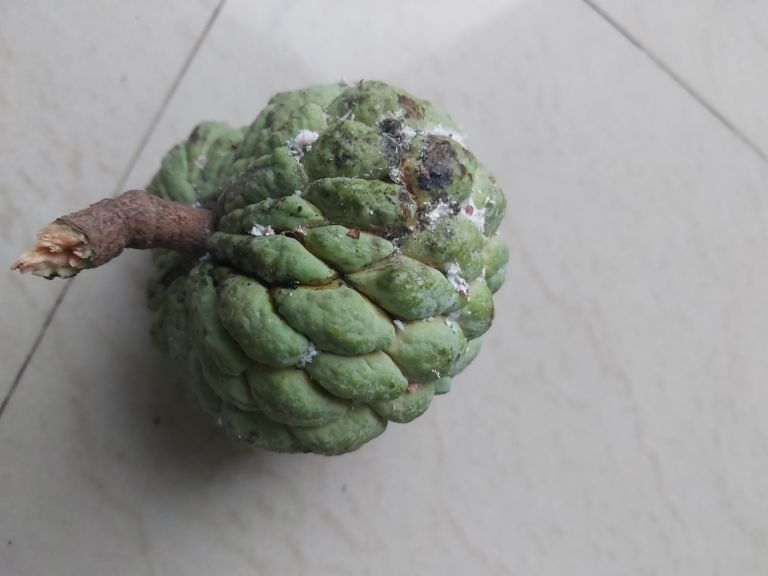
Disease label: Leaf spot on fruit